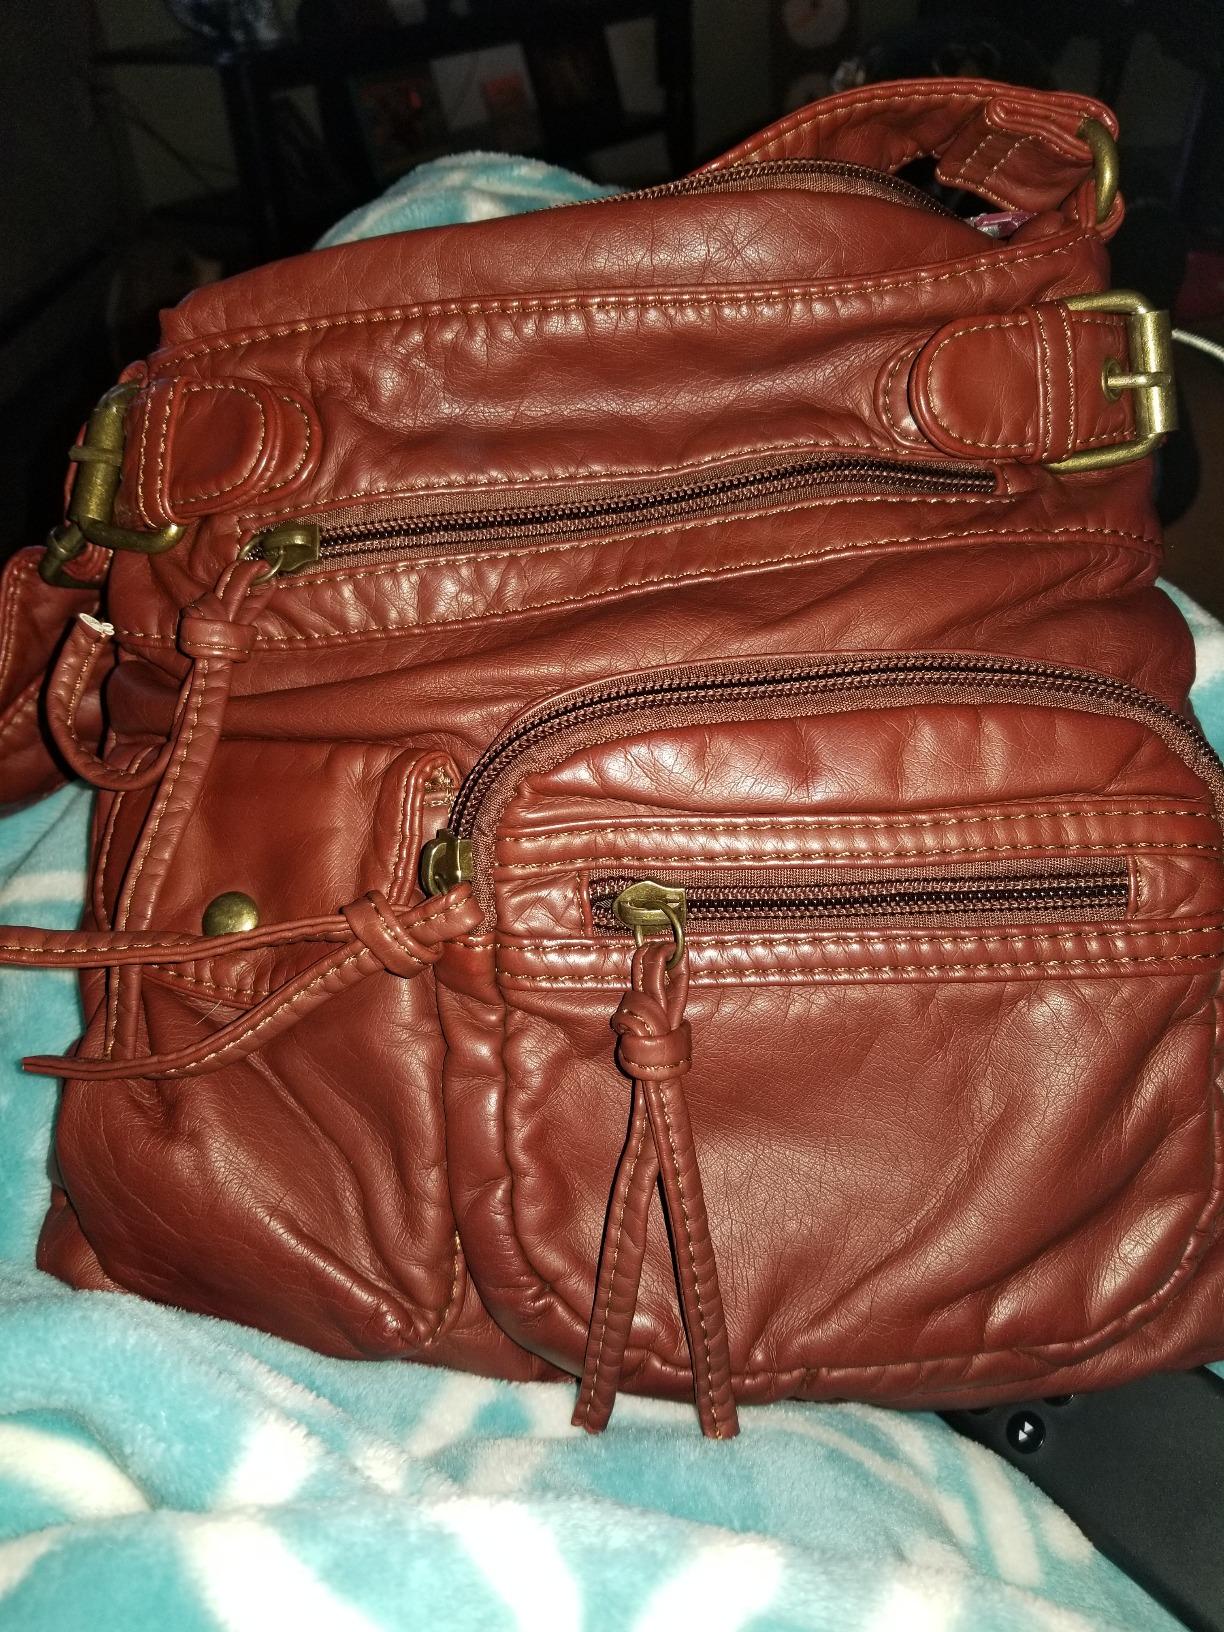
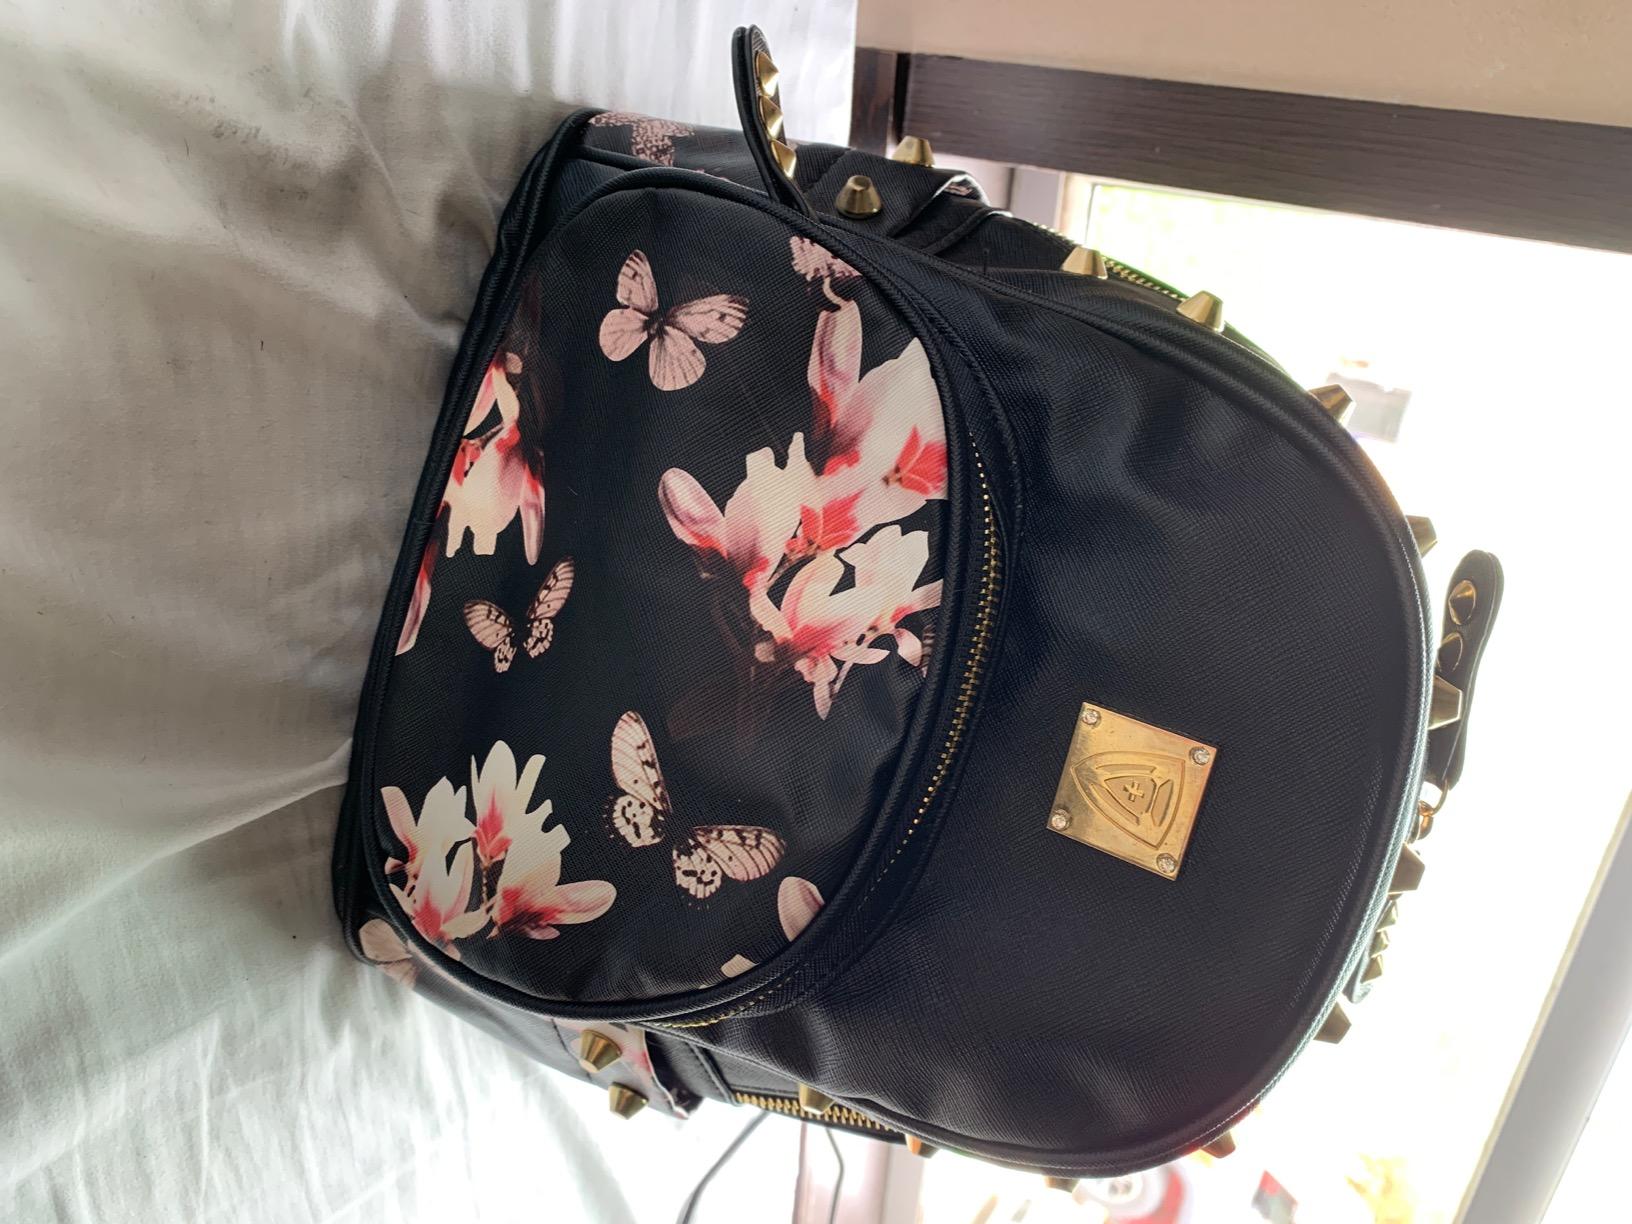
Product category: accessories_handbag
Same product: no